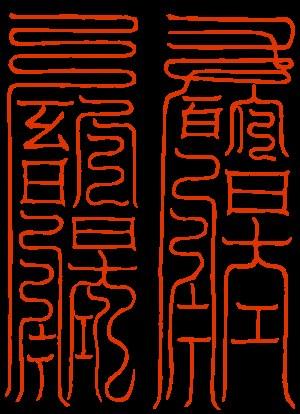
Les talismans, habituellement utilisés en conjonction avec des incantations et des registres, sont des pièces de bois ou de métal, plus récemment de papier coloré couverts de signes figuratifs ou de symboles abstraits, écrits à l’encre noire ou rouge. Dans les milieux taoïstes, ils étaient vus comme des écrits d’origine céleste, des édits du monde spirituel ou des ordres venant d’une divinité, aptes à faire trembler les fantômes et les démons et à les maintenir sous contrôle.